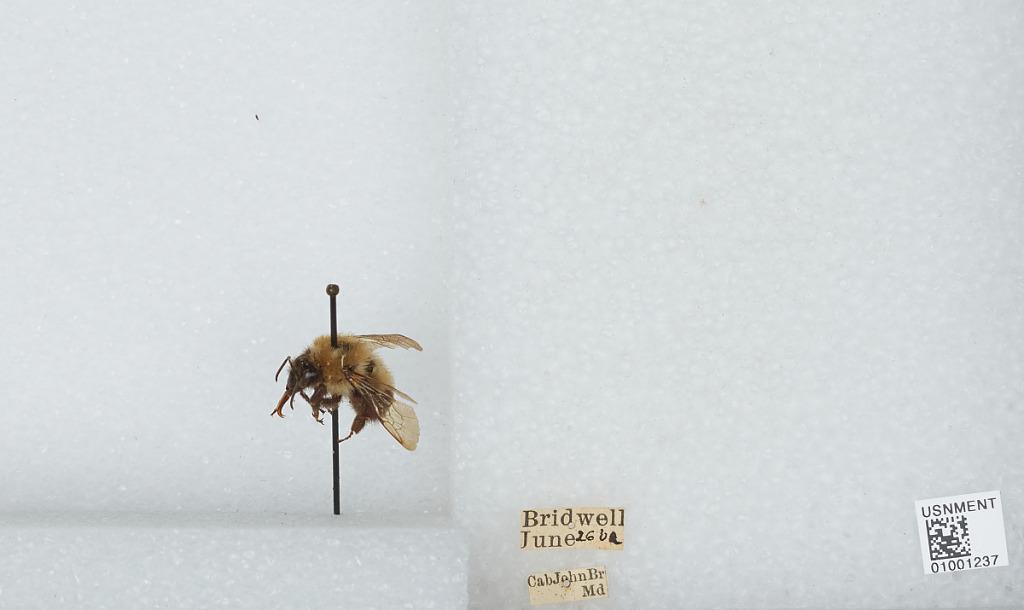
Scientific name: Bombus (Pyrobombus) bimaculatus Cresson
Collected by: Bridwell
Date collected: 1962-6-26
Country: United States
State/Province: Maryland
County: Montgomery
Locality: Cabin John Bridge
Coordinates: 38.9728, -77.1486